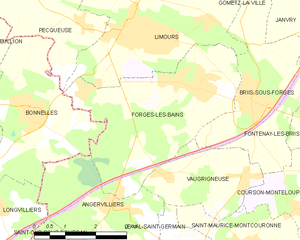
Carte des communes françaises Forges-les-Bains